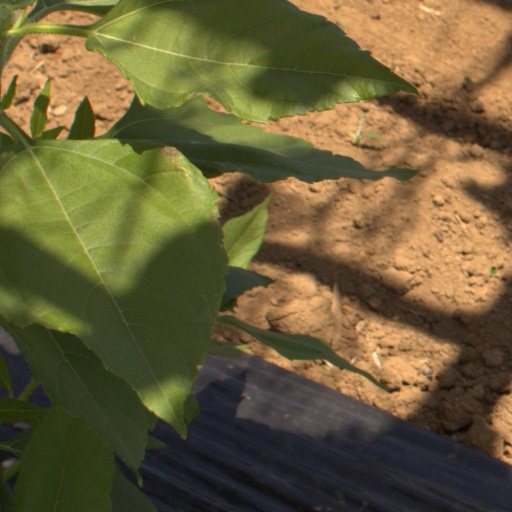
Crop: Jerusalem artichoke